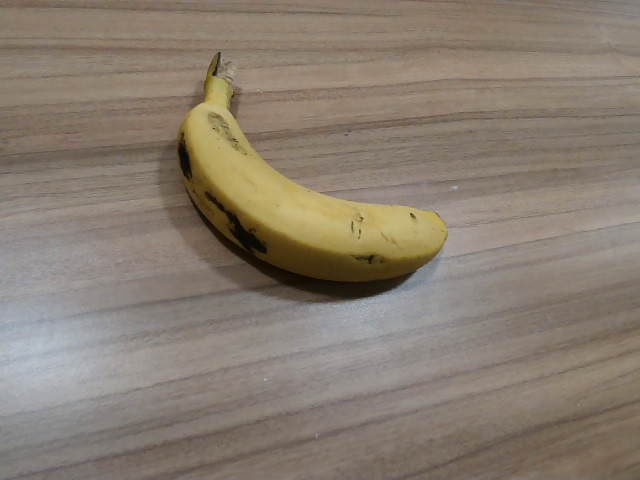
Label: Ripe_Banana